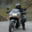
Label: motorcycle